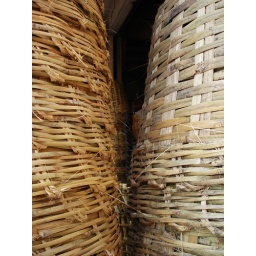
Woven baskets in market